Malaya (film)

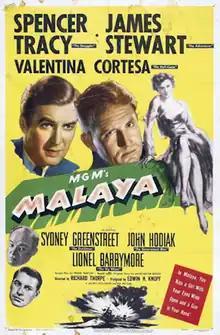
Theatrical release poster

Malaya is a 1949 American war thriller film set in colonial Malaya during World War II directed by Richard Thorpe and starring Spencer Tracy, James Stewart and Valentina Cortese. The supporting cast features Sydney Greenstreet, John Hodiak, and Lionel Barrymore, with Richard Loo and Gilbert Roland. It was produced by Metro-Goldwyn-Mayer.